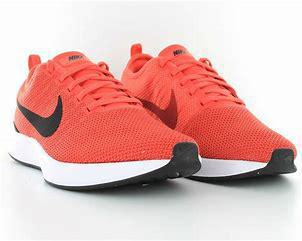
Brand: Nike
Model: Dualtone Racer